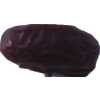
Label: dates